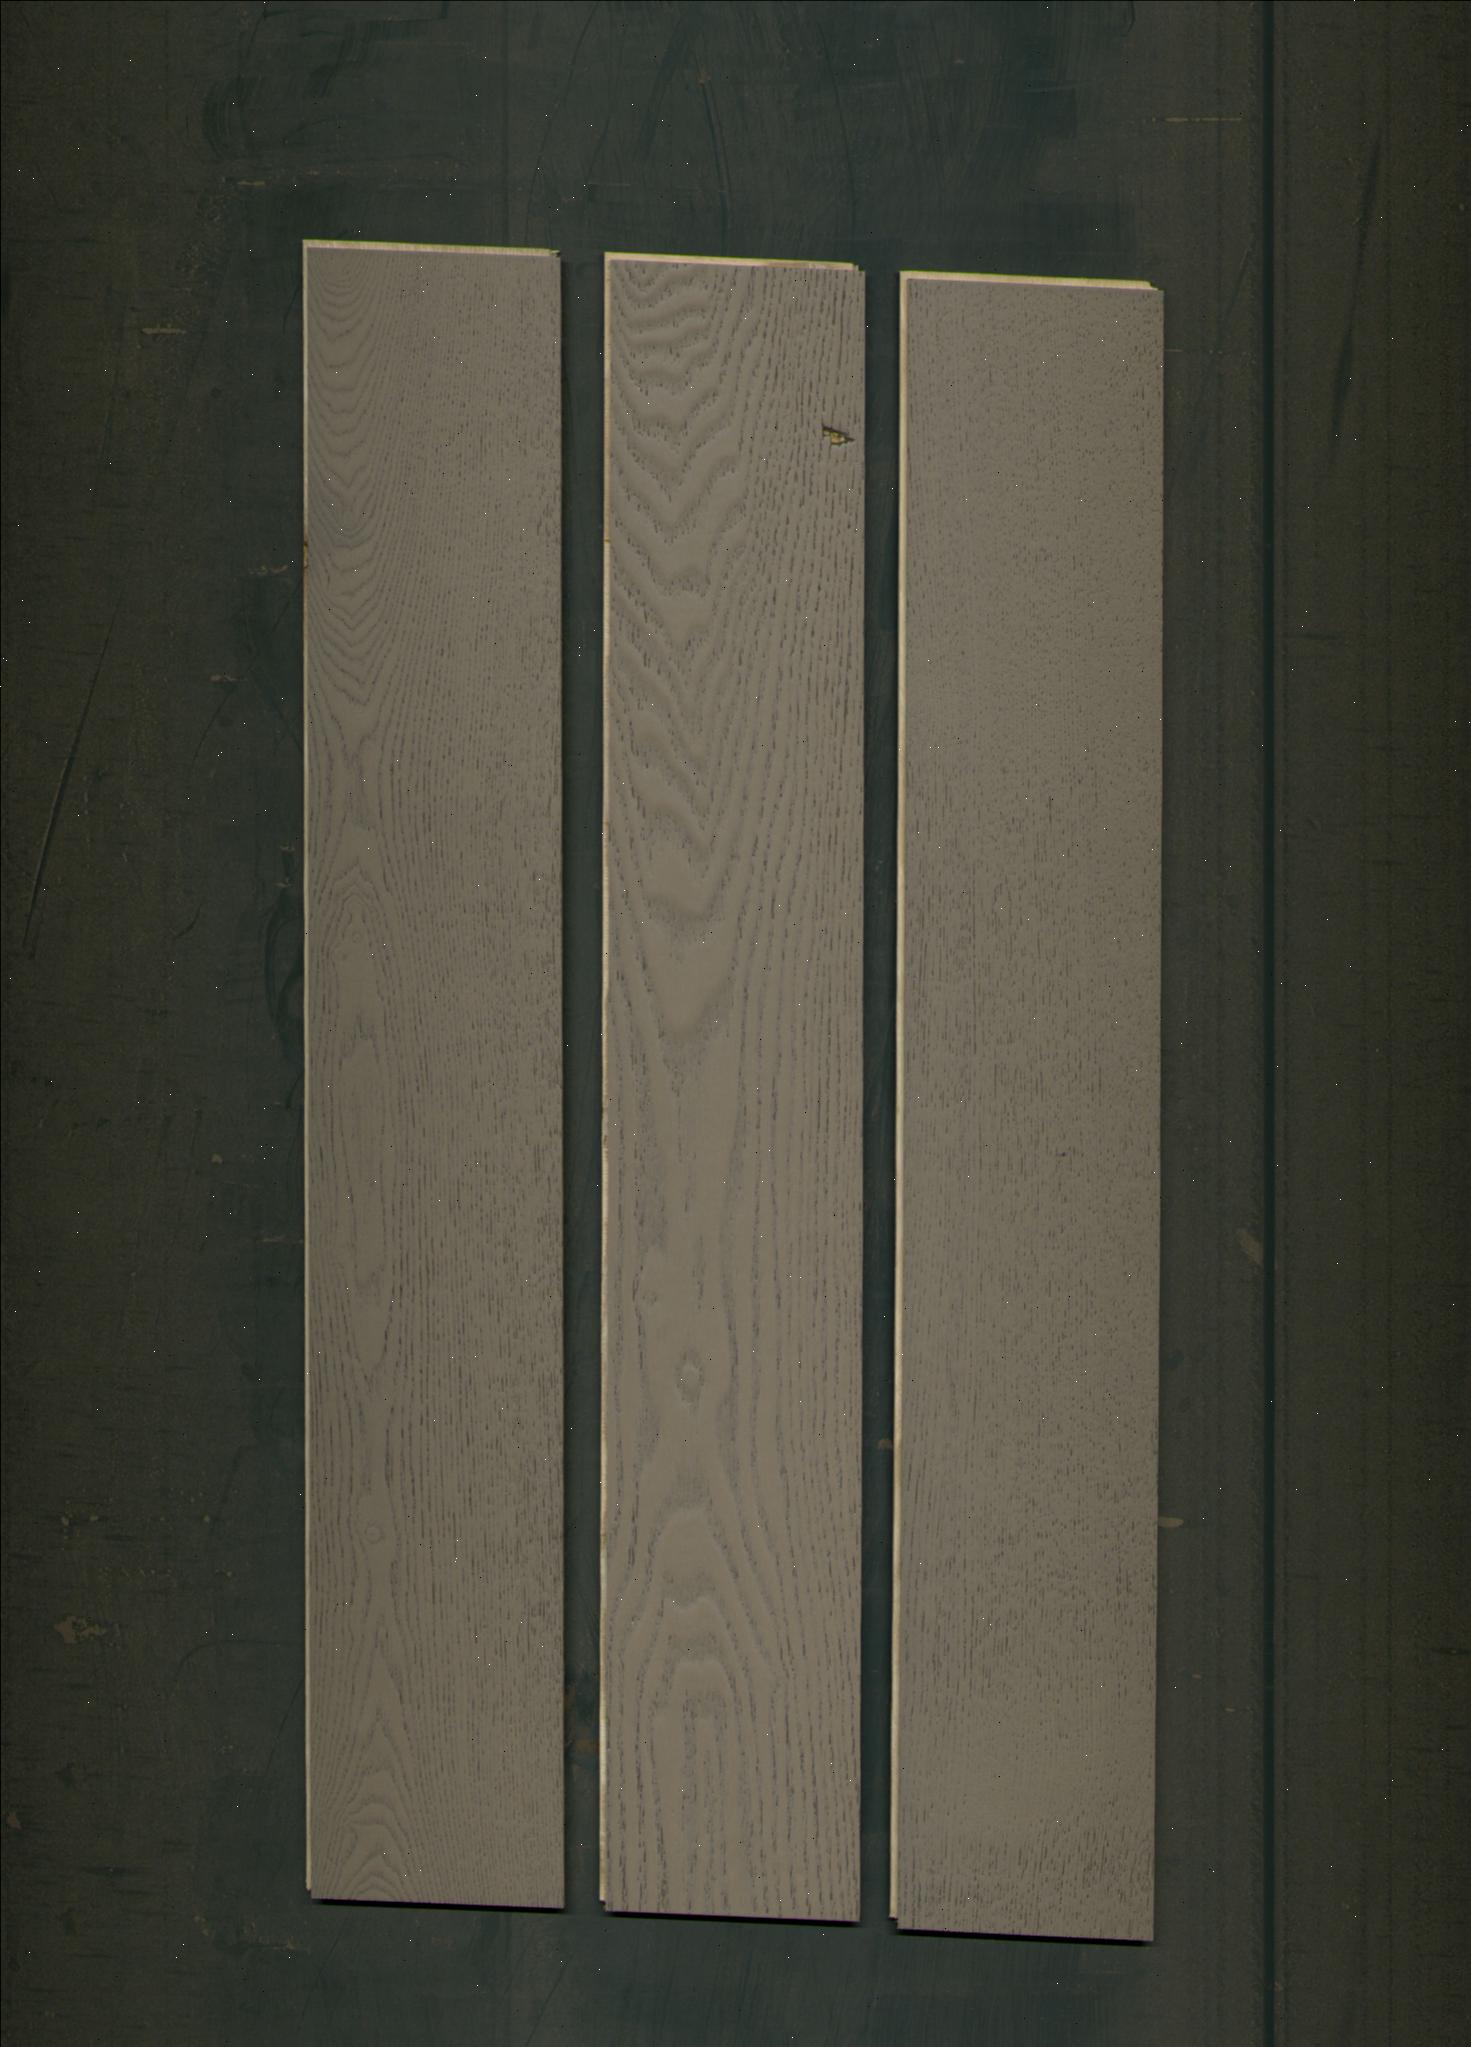
Label: mixers